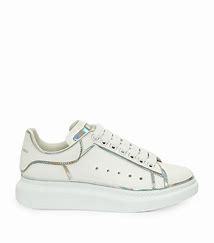
Brand: alexander
Model: mcqueen Oversized